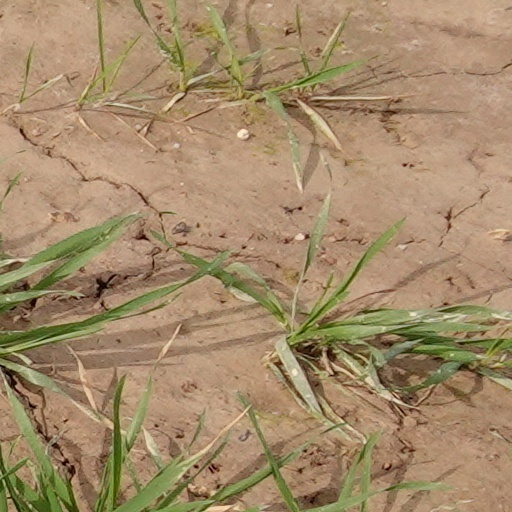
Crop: wheat